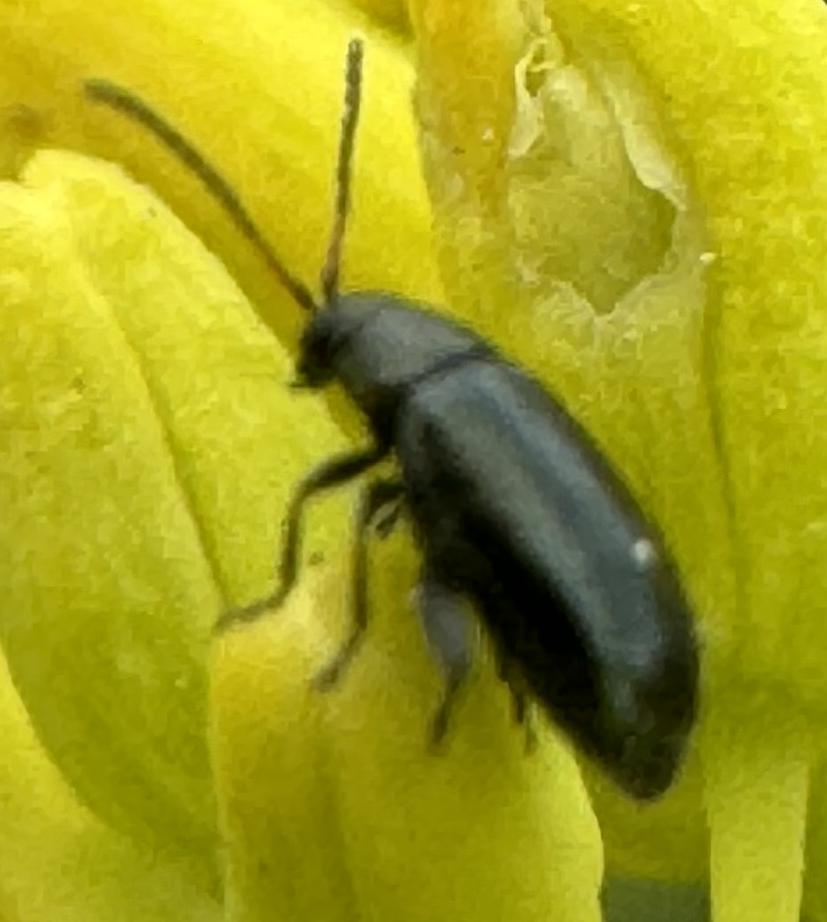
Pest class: crucifer_flea_beetle